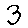
Label: 3